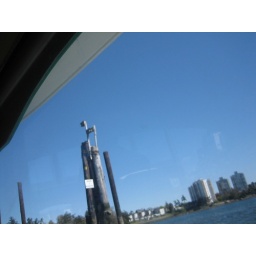
bird houses on old poles in victoria harbour